Bay of Porto Palermo

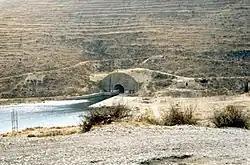
Entrance to the U-boat bunker

On the peninsula is a well-preserved old fortress, the "Kalaja e Porto Palermos" ("Porto Palermo Castle"). The complex with a triangular ground plan and three round corner bastions is similar to the Venetian Triangular Castle in Butrint. It was once located in a restricted military area and was still used by the Albanian military during the communist times. Today the fortress is accessible for a small fee and can be explored. The dark vaults lead to the roof, from where you have a good view of the bay.